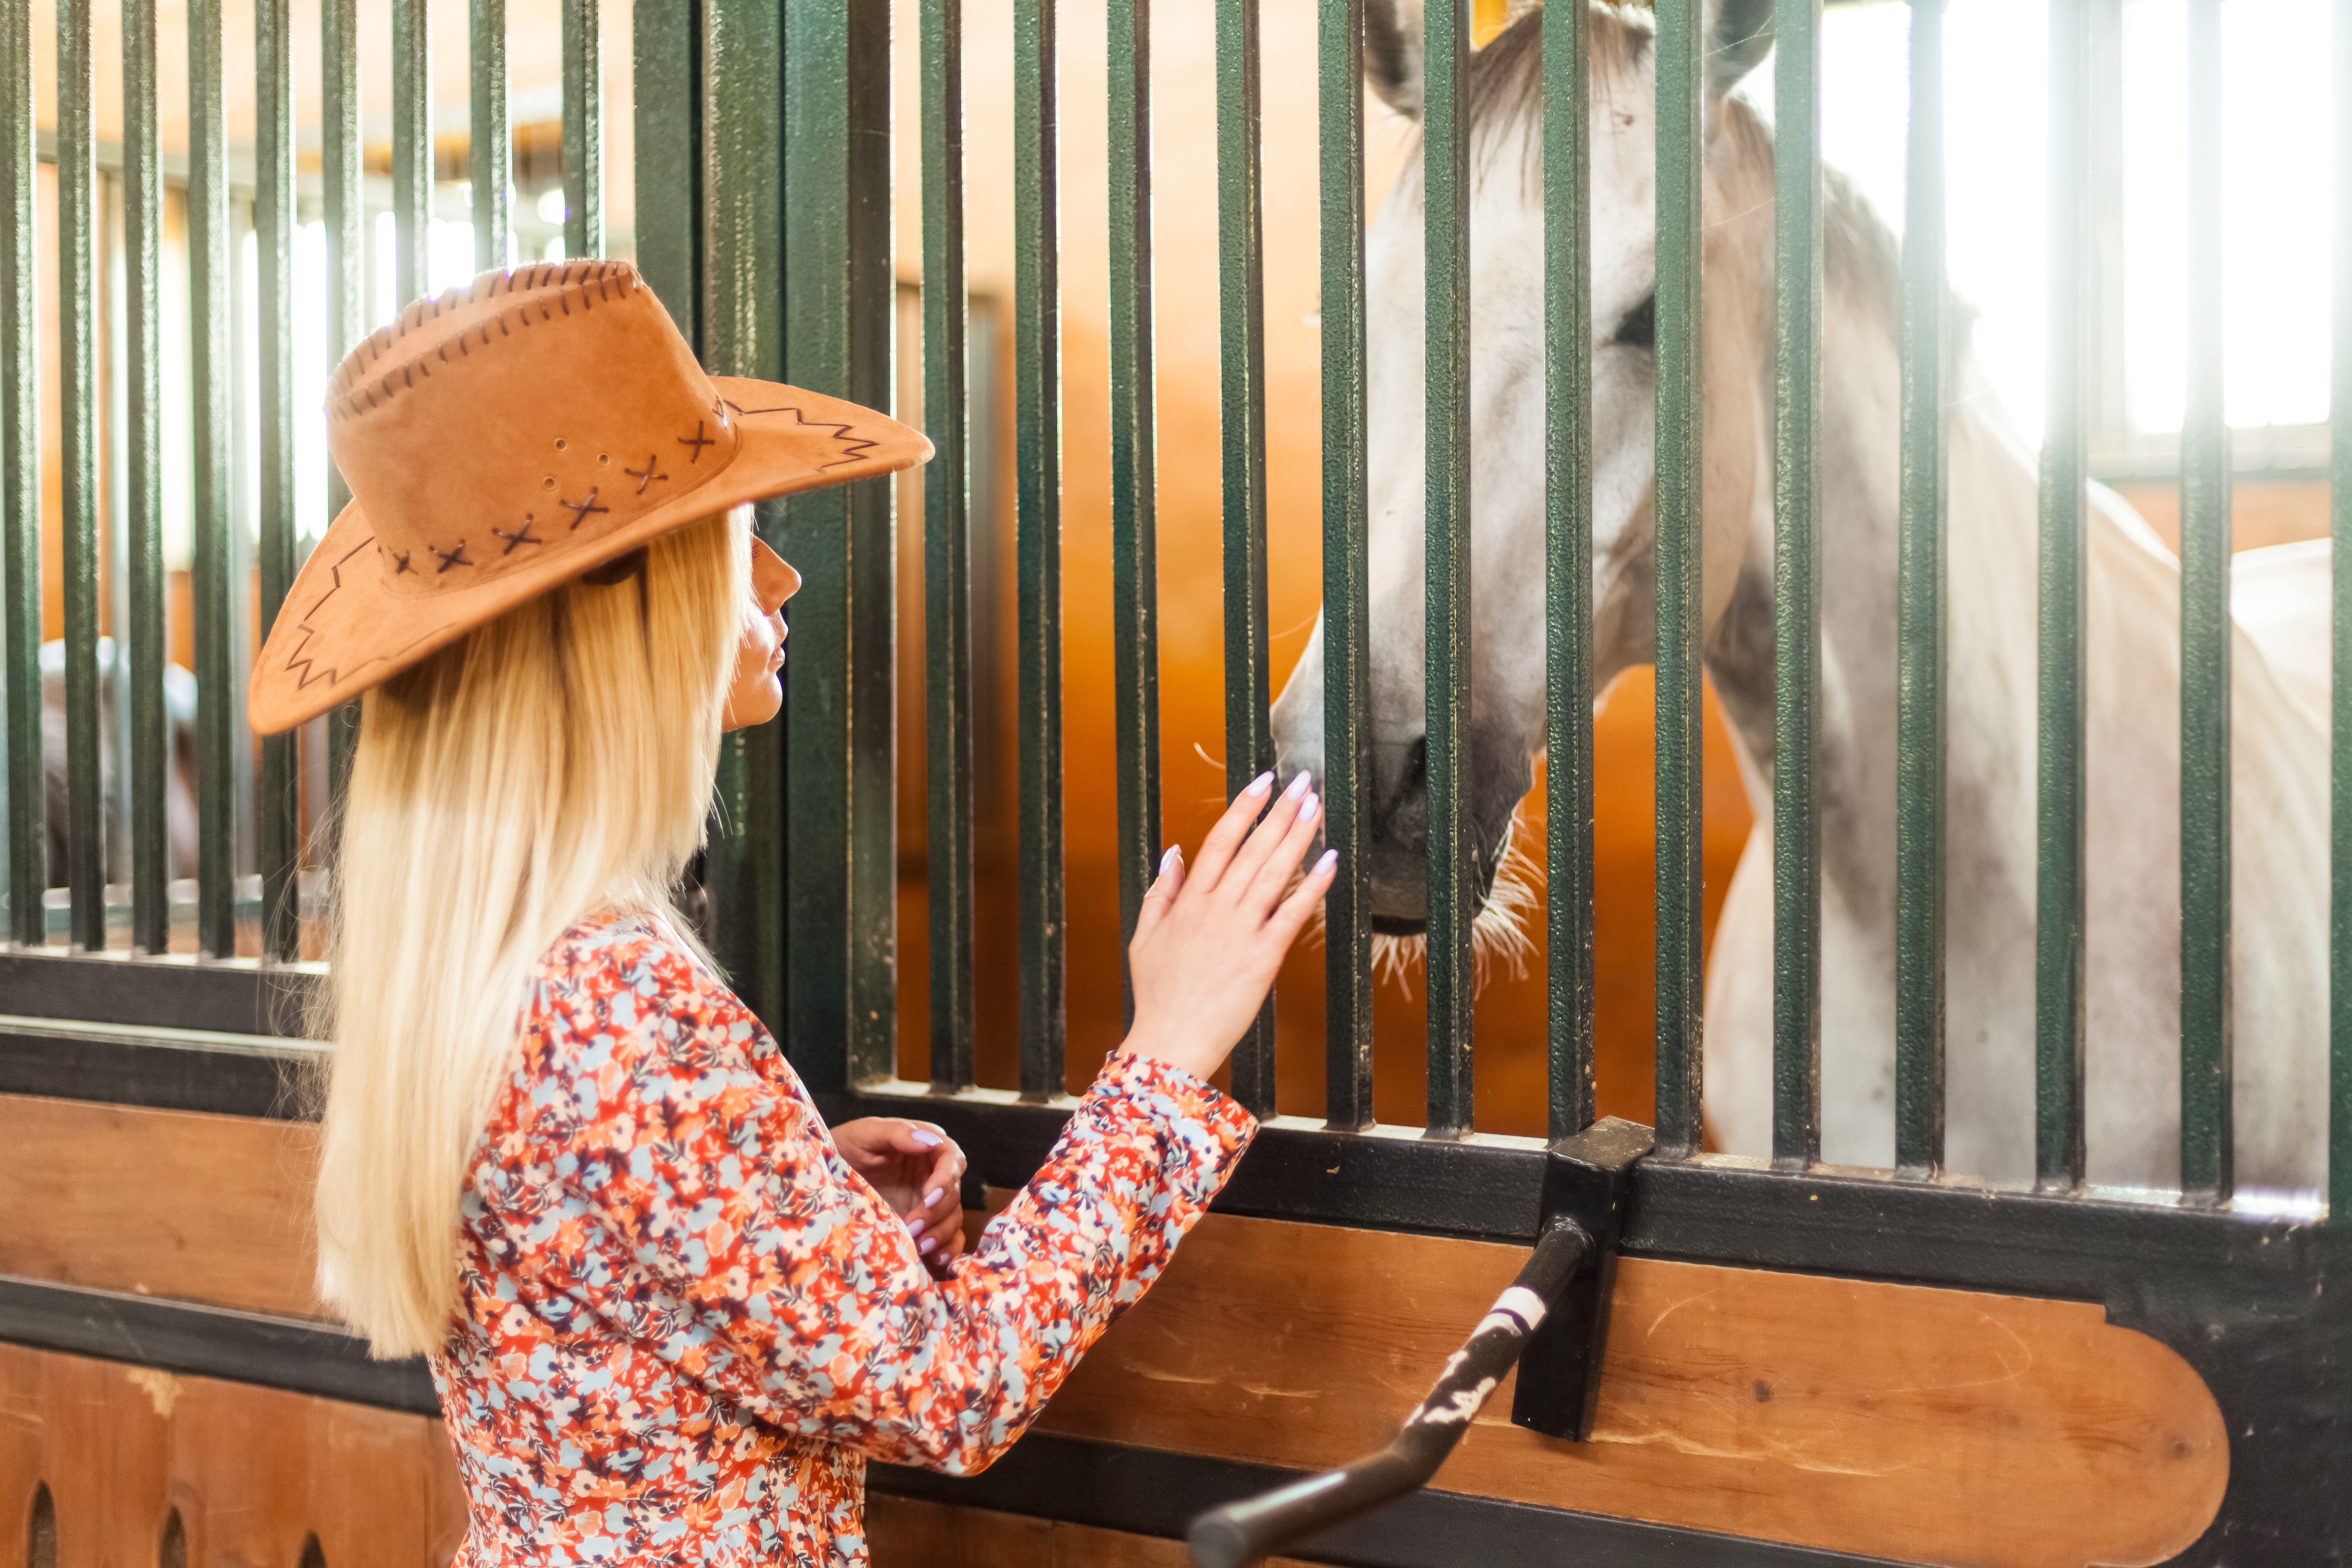
horse, girl, farm, country, hat, headgear, fashion accessory, chair, sitting, furniture